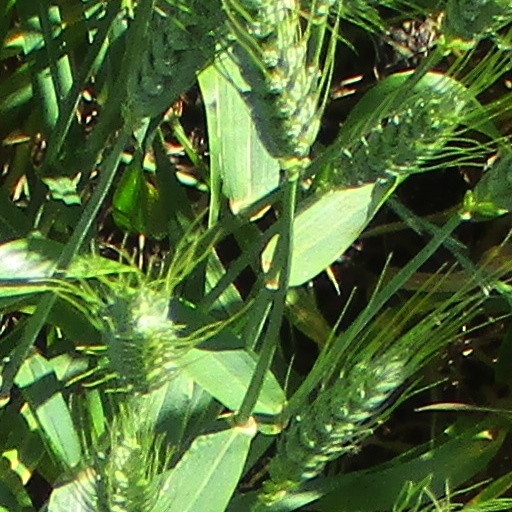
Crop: wheat